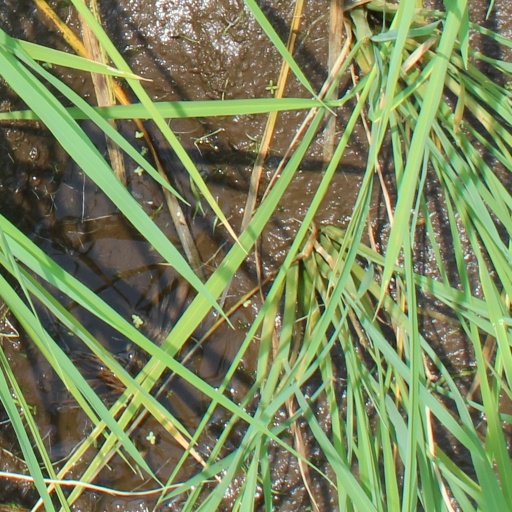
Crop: rice